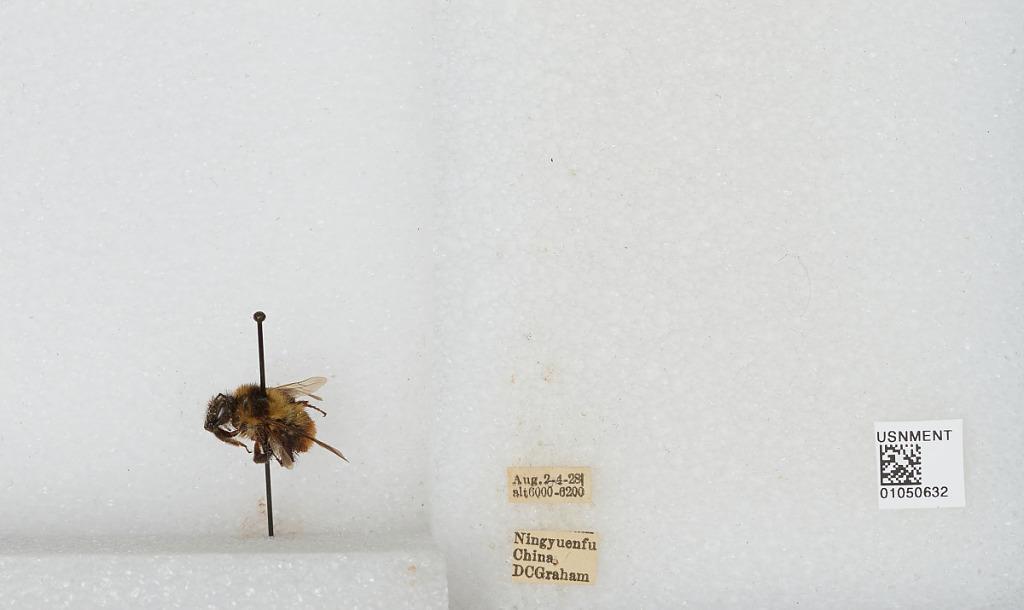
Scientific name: Bombus sp.
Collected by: D. Graham
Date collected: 1928-8-2
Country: China
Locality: Ningyuenfu